Peakboy

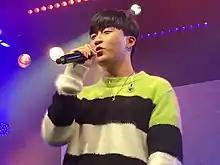
Peakboy performing in December 2019

In 2017, Peakboy uploaded his debut single "Gin & Tonic" onto audio sharing website SoundCloud and he began receiving contract offers from various companies. His first mini-album "Portrait" and its lead single "Shame" featuring George were released on March 14, 2018. Peakboy signed an exclusive contract with Neuron Music and released the single album "05/27" through the record label on August 23, headed by the electronic hip-hop track "Birthday" with Hanhae as its featured guest. Peakboy penned the track in four days, which was influenced by his stay in the United States two months earlier. He released his second mini-album "Us" on April 11, 2019. "Kelly", released from the single album "Frola", samples "Doowap" by labelmate Paul Kim. Its accompanying music video published the following month. By the end of the year, he held his first concert with Bibi on Christmas Eve.